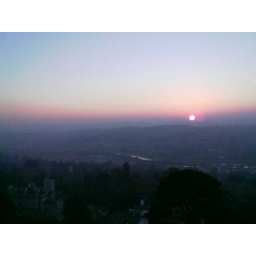
Sunset from the 7th floor of the Physics Department tower block in Exeter.